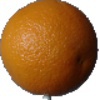
Label: orange